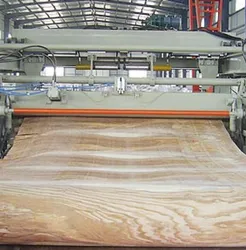
Label: Sand_Blasting_And_Painting